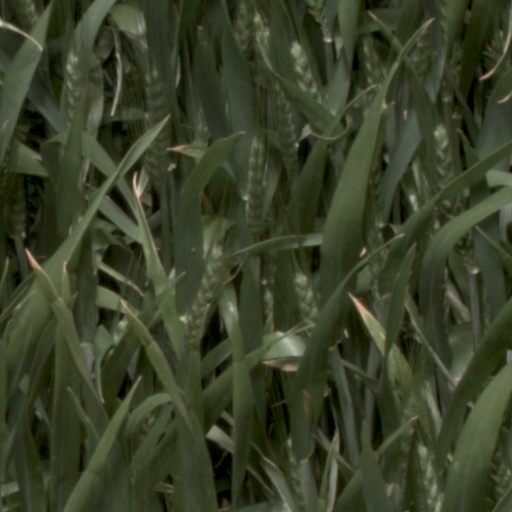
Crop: wheat